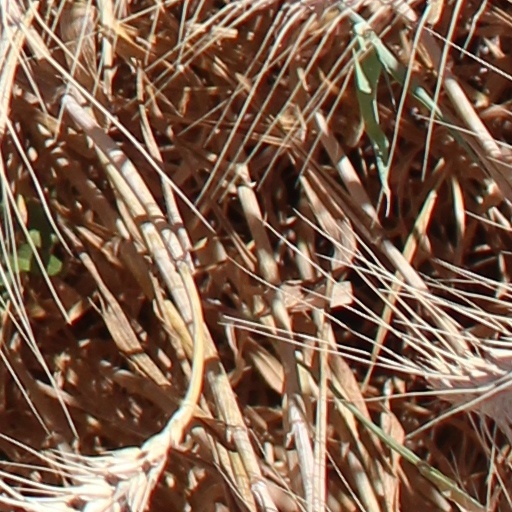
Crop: wheat